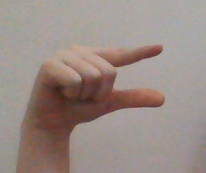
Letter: dal